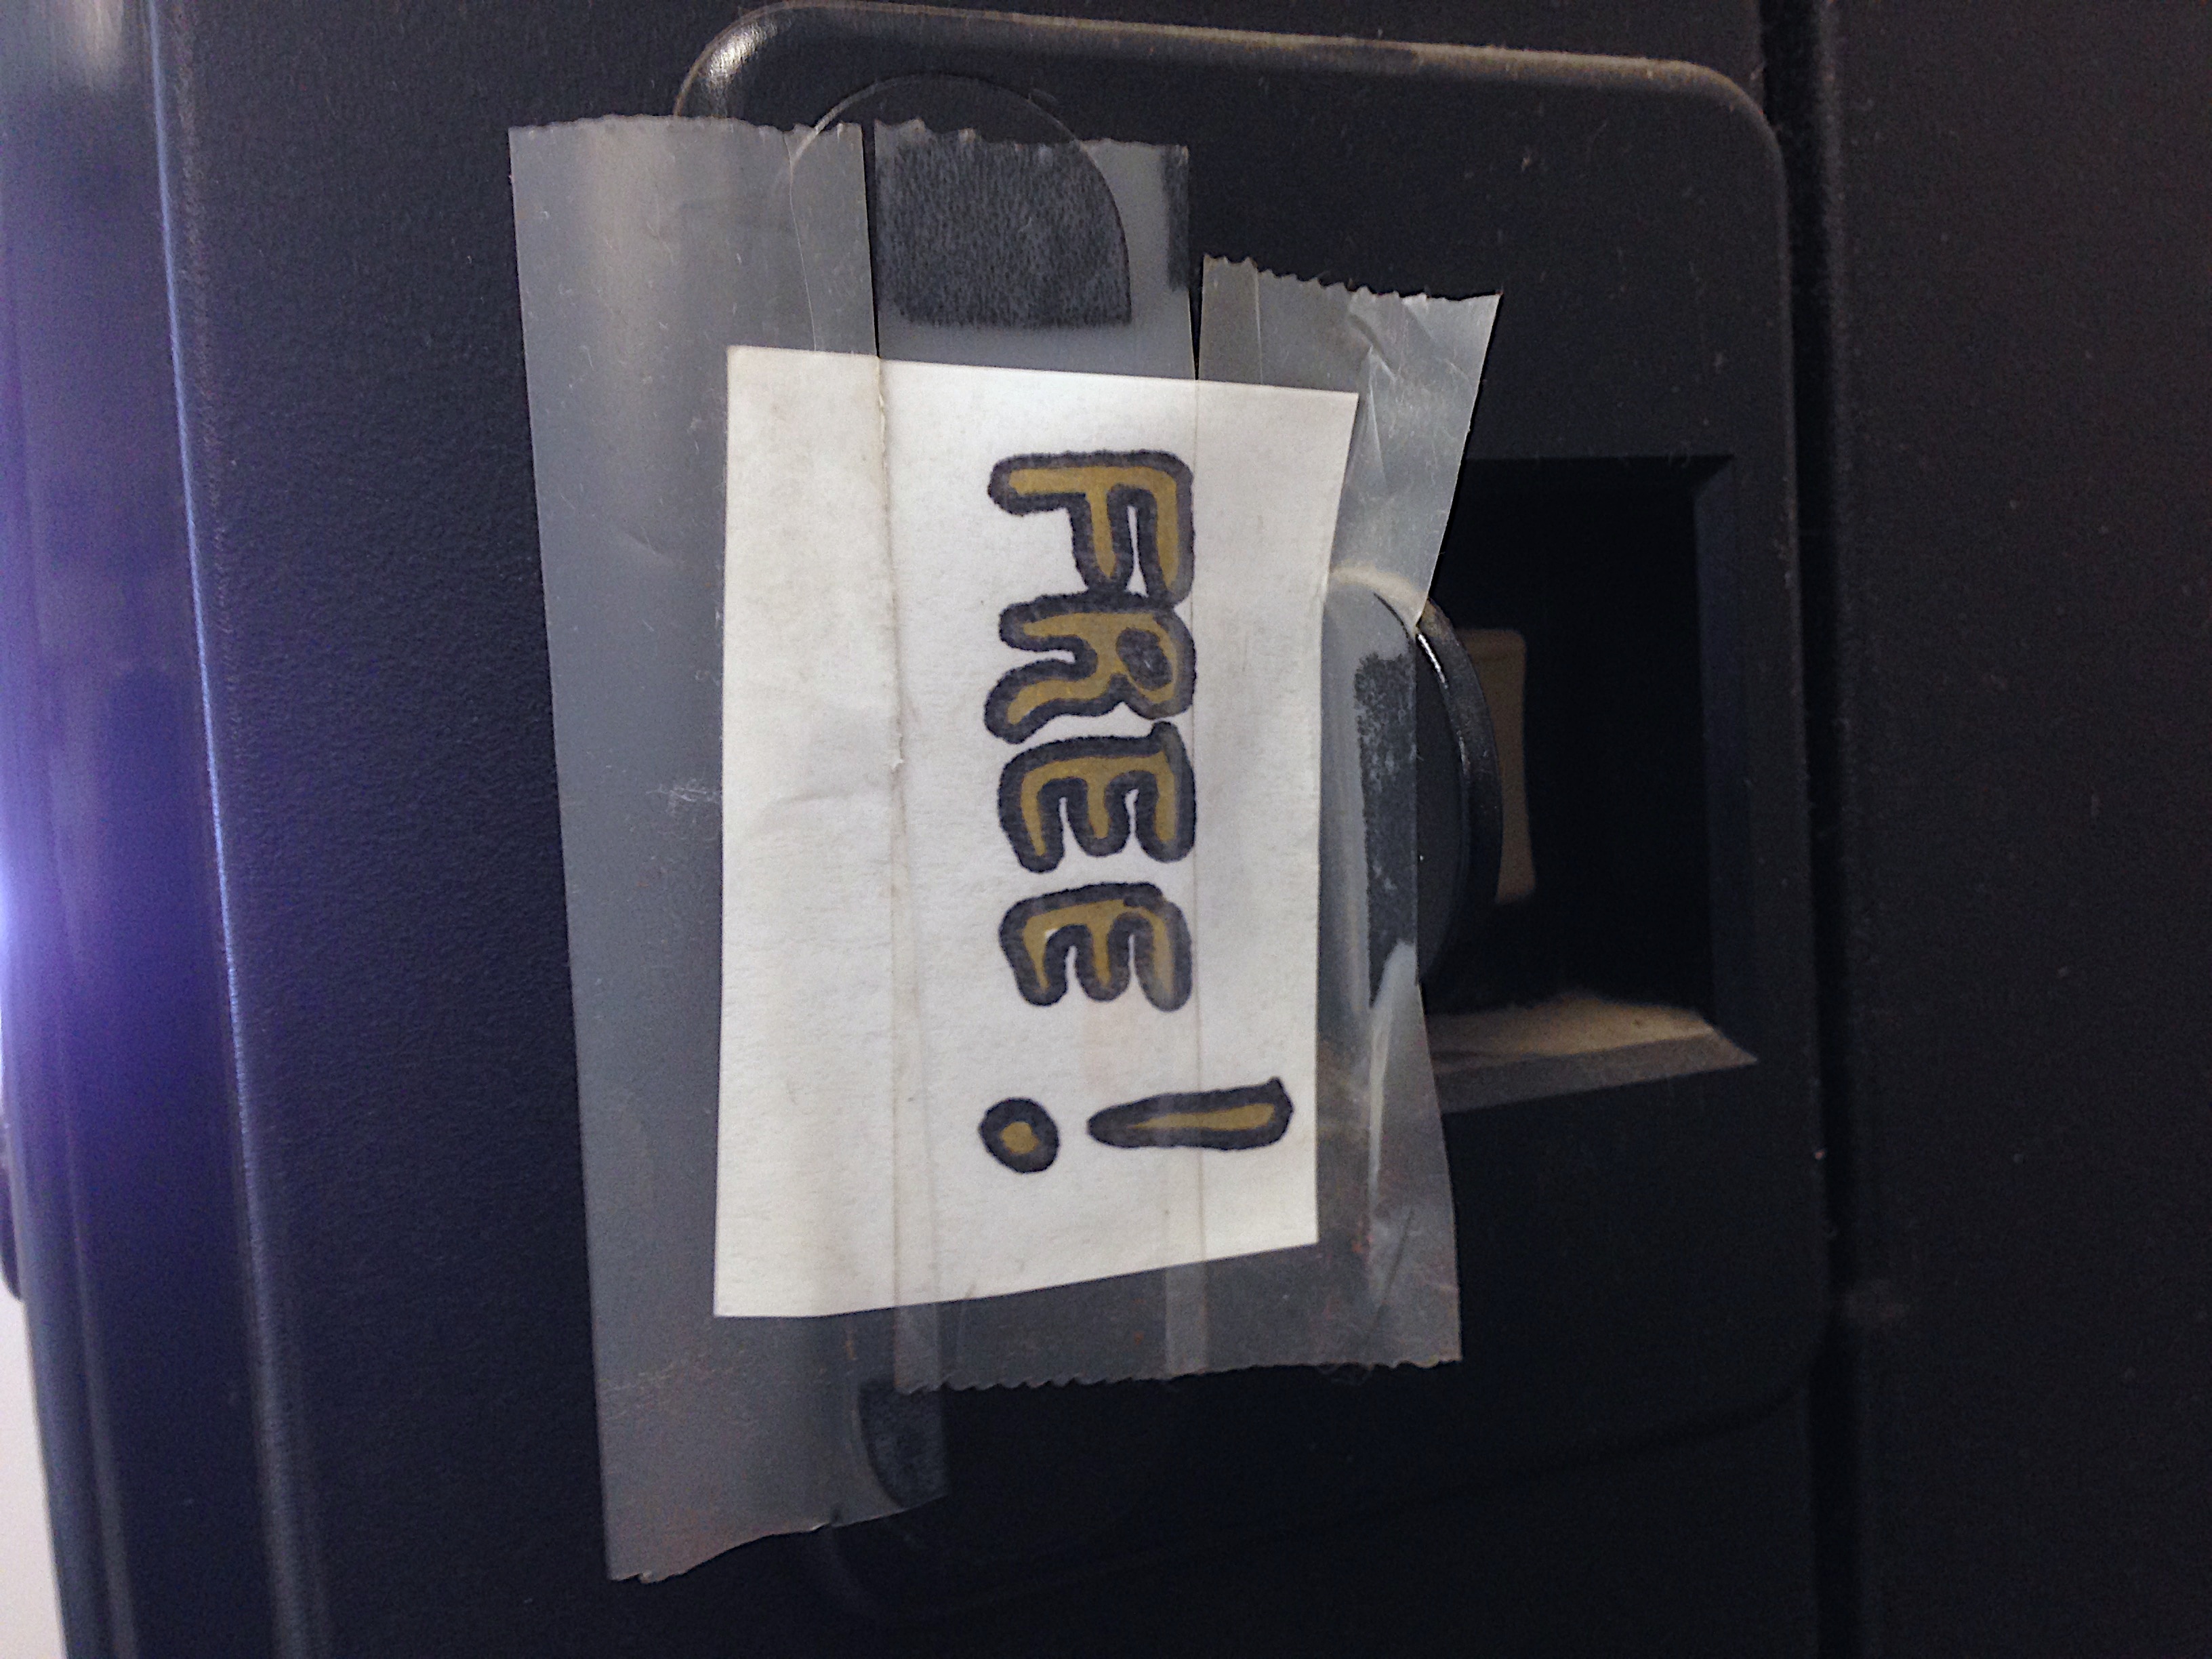
white, number, lighting